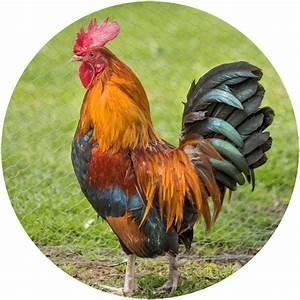
chicken